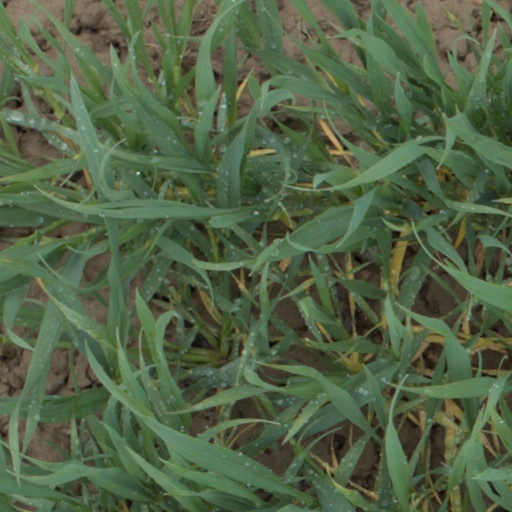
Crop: wheat